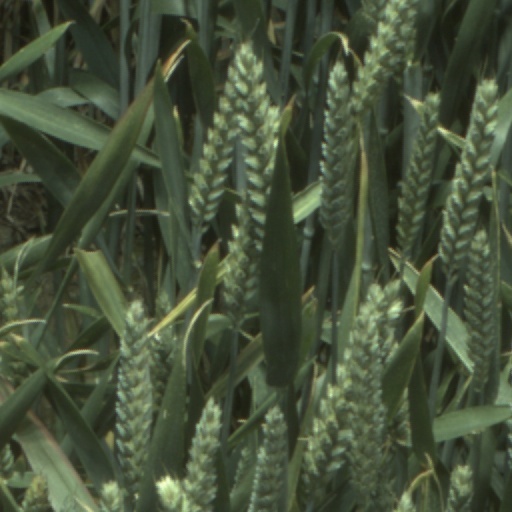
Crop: wheat